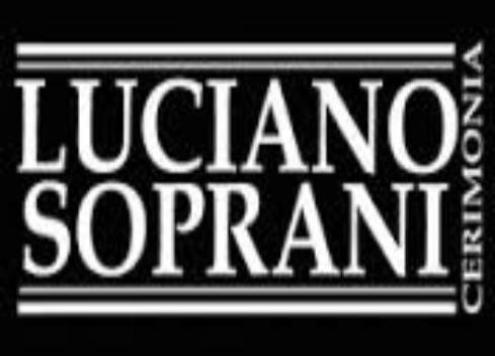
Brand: luciano soprani
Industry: Clothes